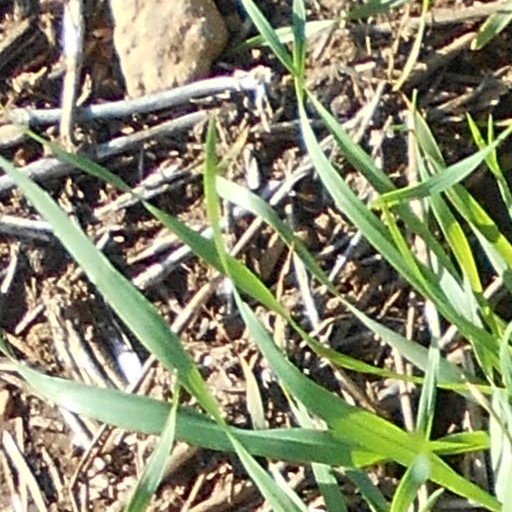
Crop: wheat